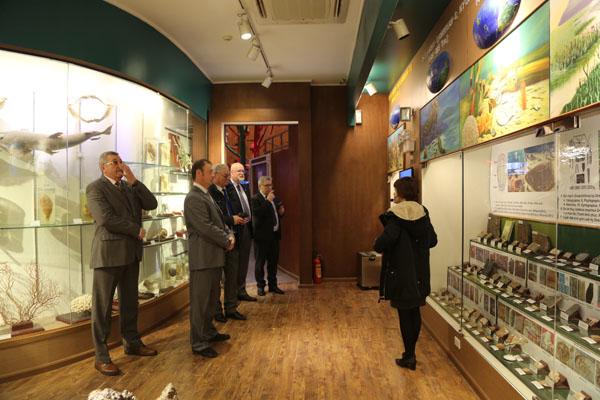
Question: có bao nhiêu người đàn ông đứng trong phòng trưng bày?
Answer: có năm người đàn ông đang đứng trong phòng trưng bày